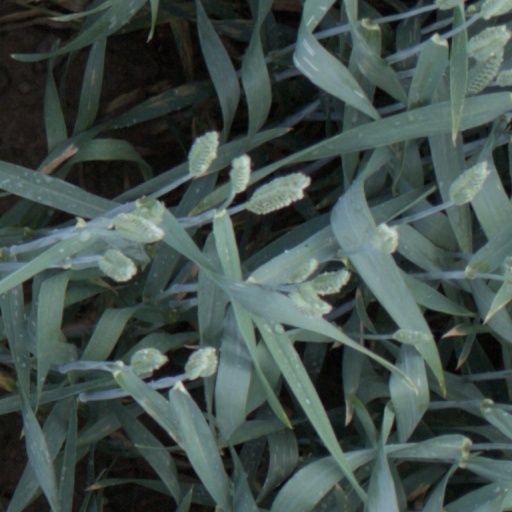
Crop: wheat